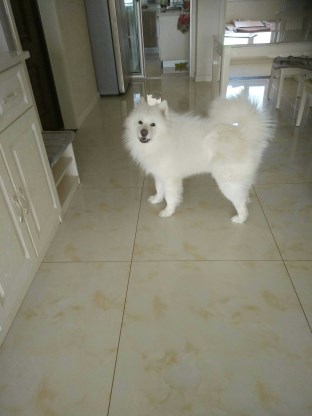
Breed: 2192-n000088-Samoyed